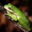
Label: frog